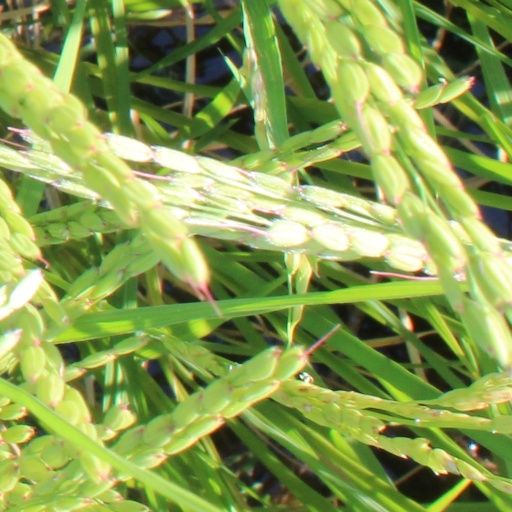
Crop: rice